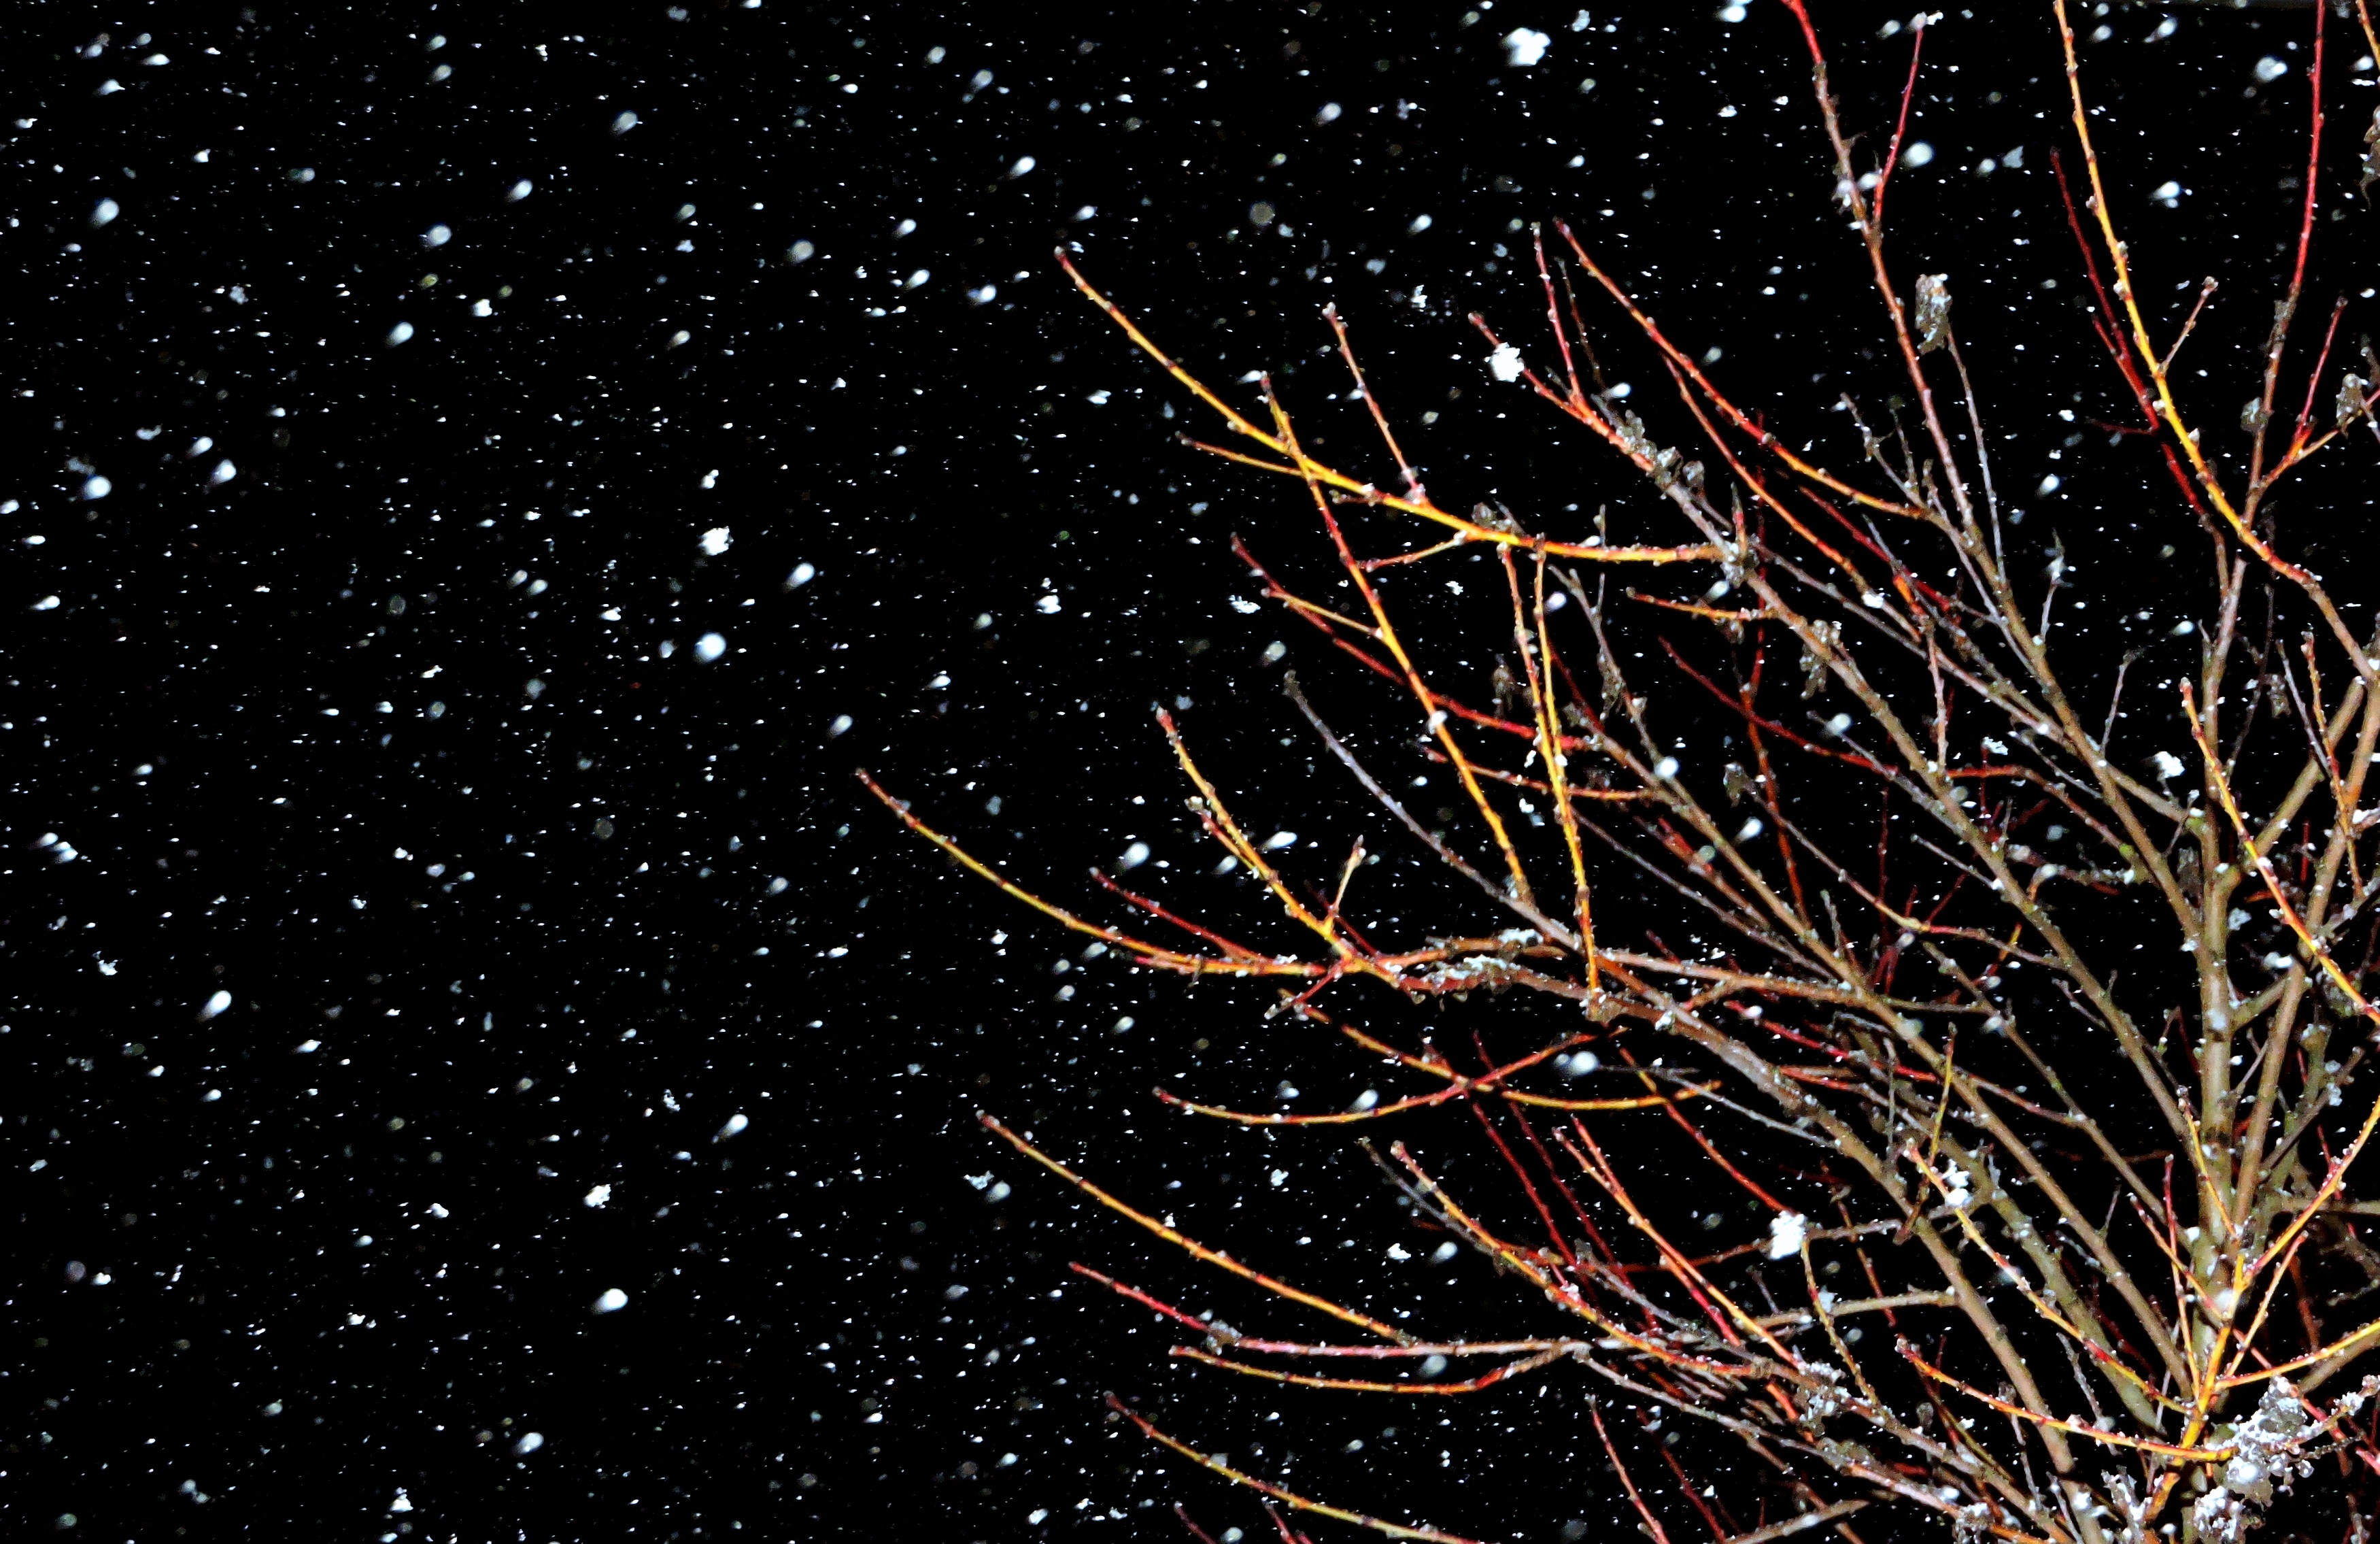
night, astronomy, astronomical object